Dalton Gang Hideout and Museum

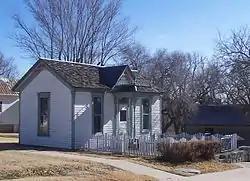
Whipple House at the Dalton Gang Hideout and Museum

The Dalton Gang Hideout and Museum is a tourist attraction in Meade, Kansas. The complex encompasses a home, a museum on the top floor of a barn, and contributing objects. Originally owned by the sister and brother-in-law of the outlaw Dalton Gang brothers, local folklore says the brothers took refuge from the law in their sister's home. Restoration of the property was done in 1941 by the Works Progress Administration and the National Youth Administration. It was listed on the National Register of Historic Places on January 7, 2015.